Giovanni Battista Landolina

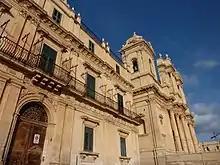
Palazzo Landolina in Noto

Landolina rule was broken in 1730 when his son Francesco Landolina, Marchese di S. Alfano, built his new house the "Palazzo Landolina", in the town centre next to the new cathedral. Today, Noto is a great tourist attraction owing to the many examples of Sicilian Baroque built during Landolina's time as town planner.